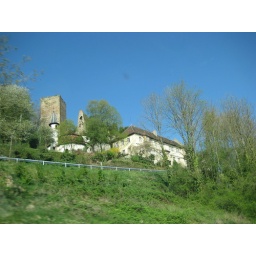
another castle near the river